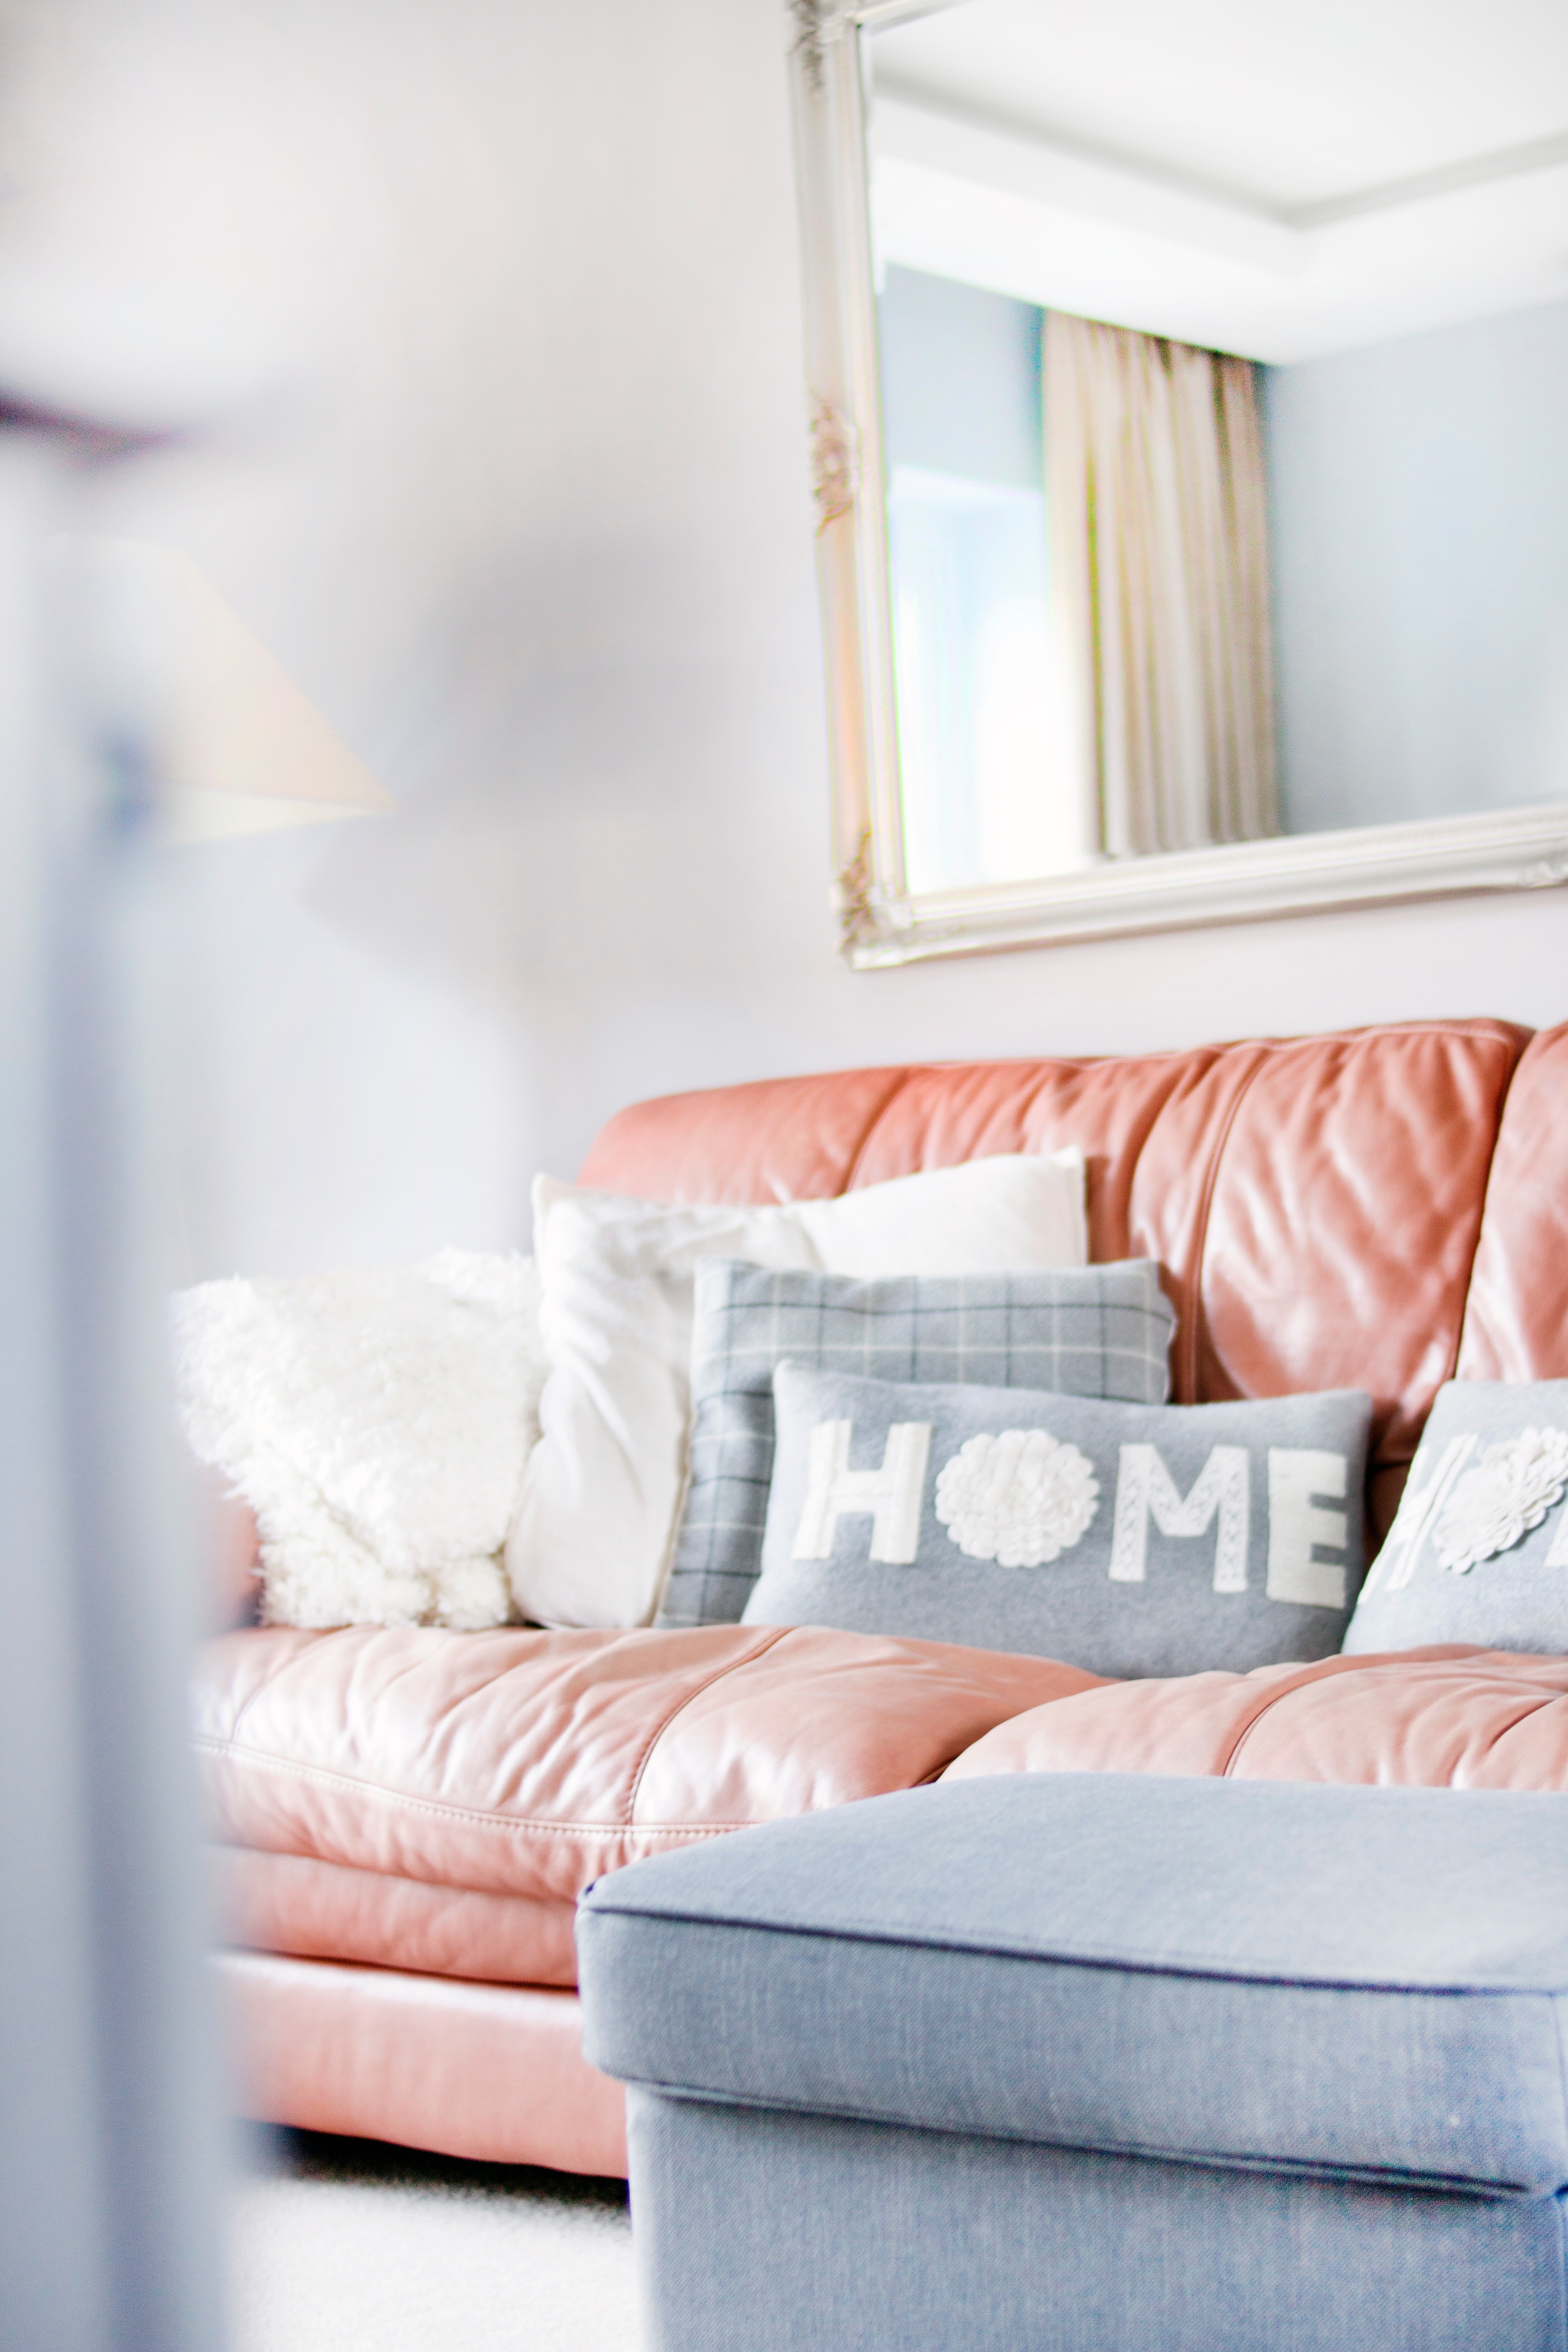
room, pink, bedroom, furniture, bed, home, textile, product, interior design, floor, bed frame, living room, linens, window, bedding